Saint Young Men

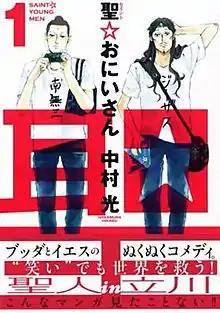
Cover of first volume as published by Kodansha

is a Japanese slice of life comedy manga series written and illustrated by Hikaru Nakamura. Its plot involves Jesus Christ and Gautama Buddha, who are living as roommates in an apartment in Tokyo. It has been serialized by Kodansha in the monthly manga magazine "" since September 2006, with chapters collected in twenty-two volumes as of July 2025. Kodansha USA has been publishing the series in English in an omnibus edition since December 2019. A-1 Pictures adapted the manga series into two original animation DVDs (OADs) and an anime film which was released on May 10, 2013. It also inspired a ten-episode live-action web series in 2018.